Gardiner Expressway

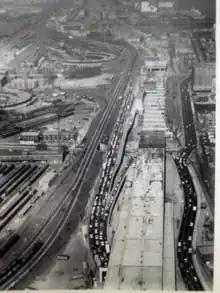
The Gardiner under construction in the spring of 1962, passing over Spadina Avenue

The section between Jameson Avenue and Spadina Avenue was completed and opened on August 1, 1962 and the westbound lanes from York Street were opened on December 3, 1962. The eastbound lanes from Spadina to York opened in 1963. The elevated section starts from the north-east corner of the CNE. The route to the east of the CNE was modified to avoid passing over historic Old Fort York. The Gardiner passes over some of the fort's property, and it is extra high to allow for possible multiple interchanges.